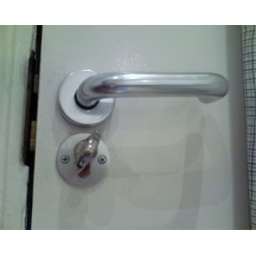
nInside the Easirent car and van rental depot in Bootle near Liverpool, UK.